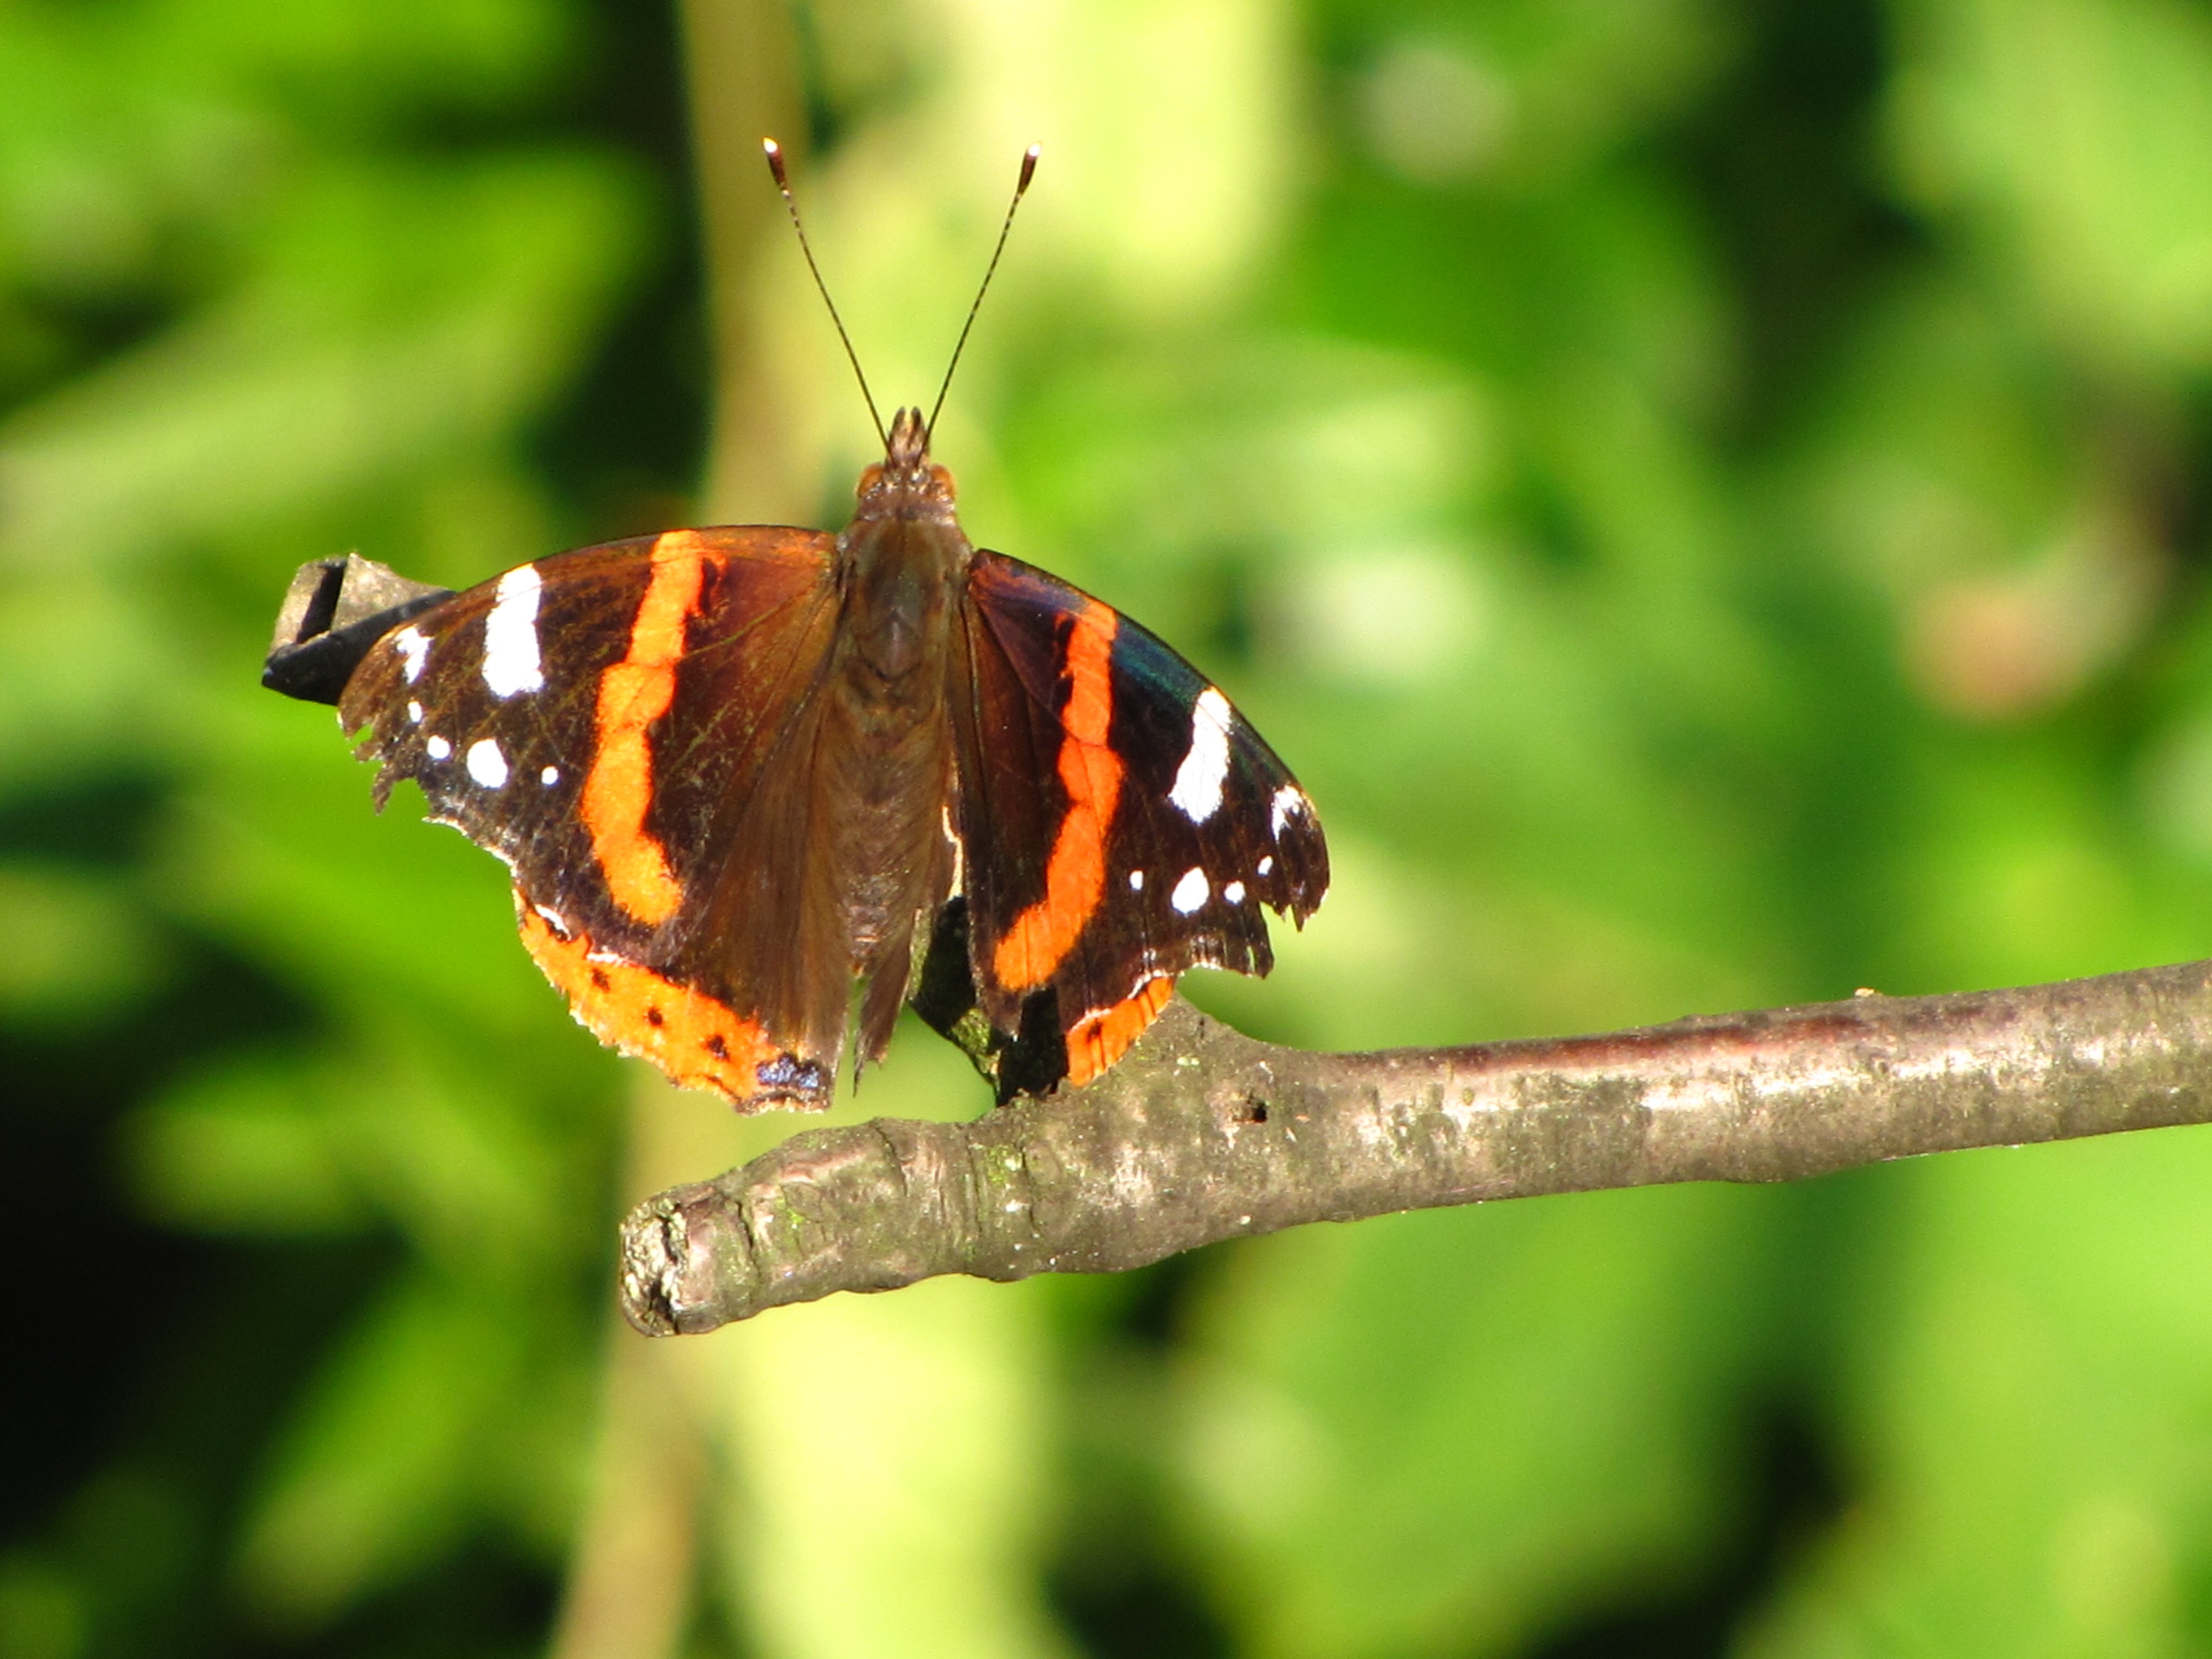
nature, leaf, flower, wildlife, insect, butterfly, fauna, invertebrate, close up, monarch butterfly, nectar, macro photography, arthropod, flying insects, pollinator, plant stem, moths and butterflies